North Table Mountain Ecological Reserve

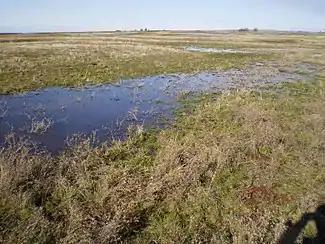
North Table Mountain Ecological Reserve

Trees in the ravine habitats include native oaks, madrones, California buckeyes, and California bays.